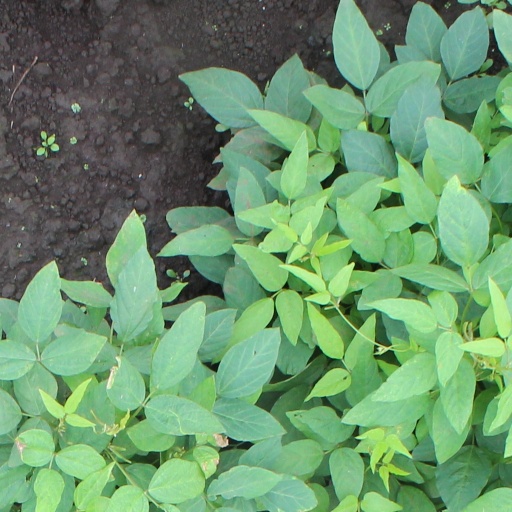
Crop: soybean